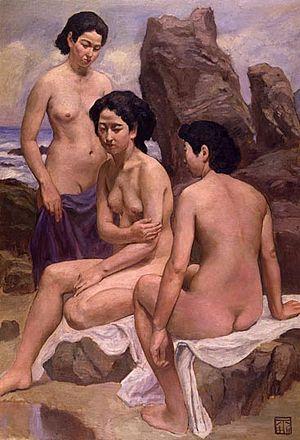
Trois filles au bord de la mer.